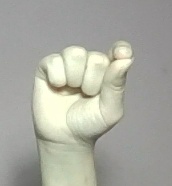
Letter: fa